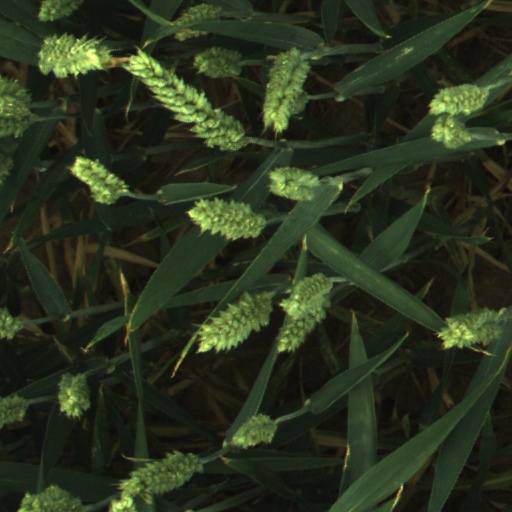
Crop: wheat